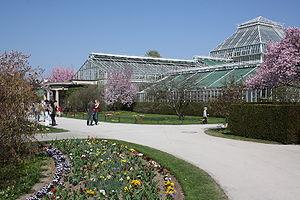
Le Jardin botanique de Munich est un jardin botanique et arboretum situé à Munich, en Bavière, au 65 Menzinger Straße. D'une superficie de 21,20 hectares, il est ouvert toute l'année, sauf les 24 et 31 décembre. Son accès est payant.